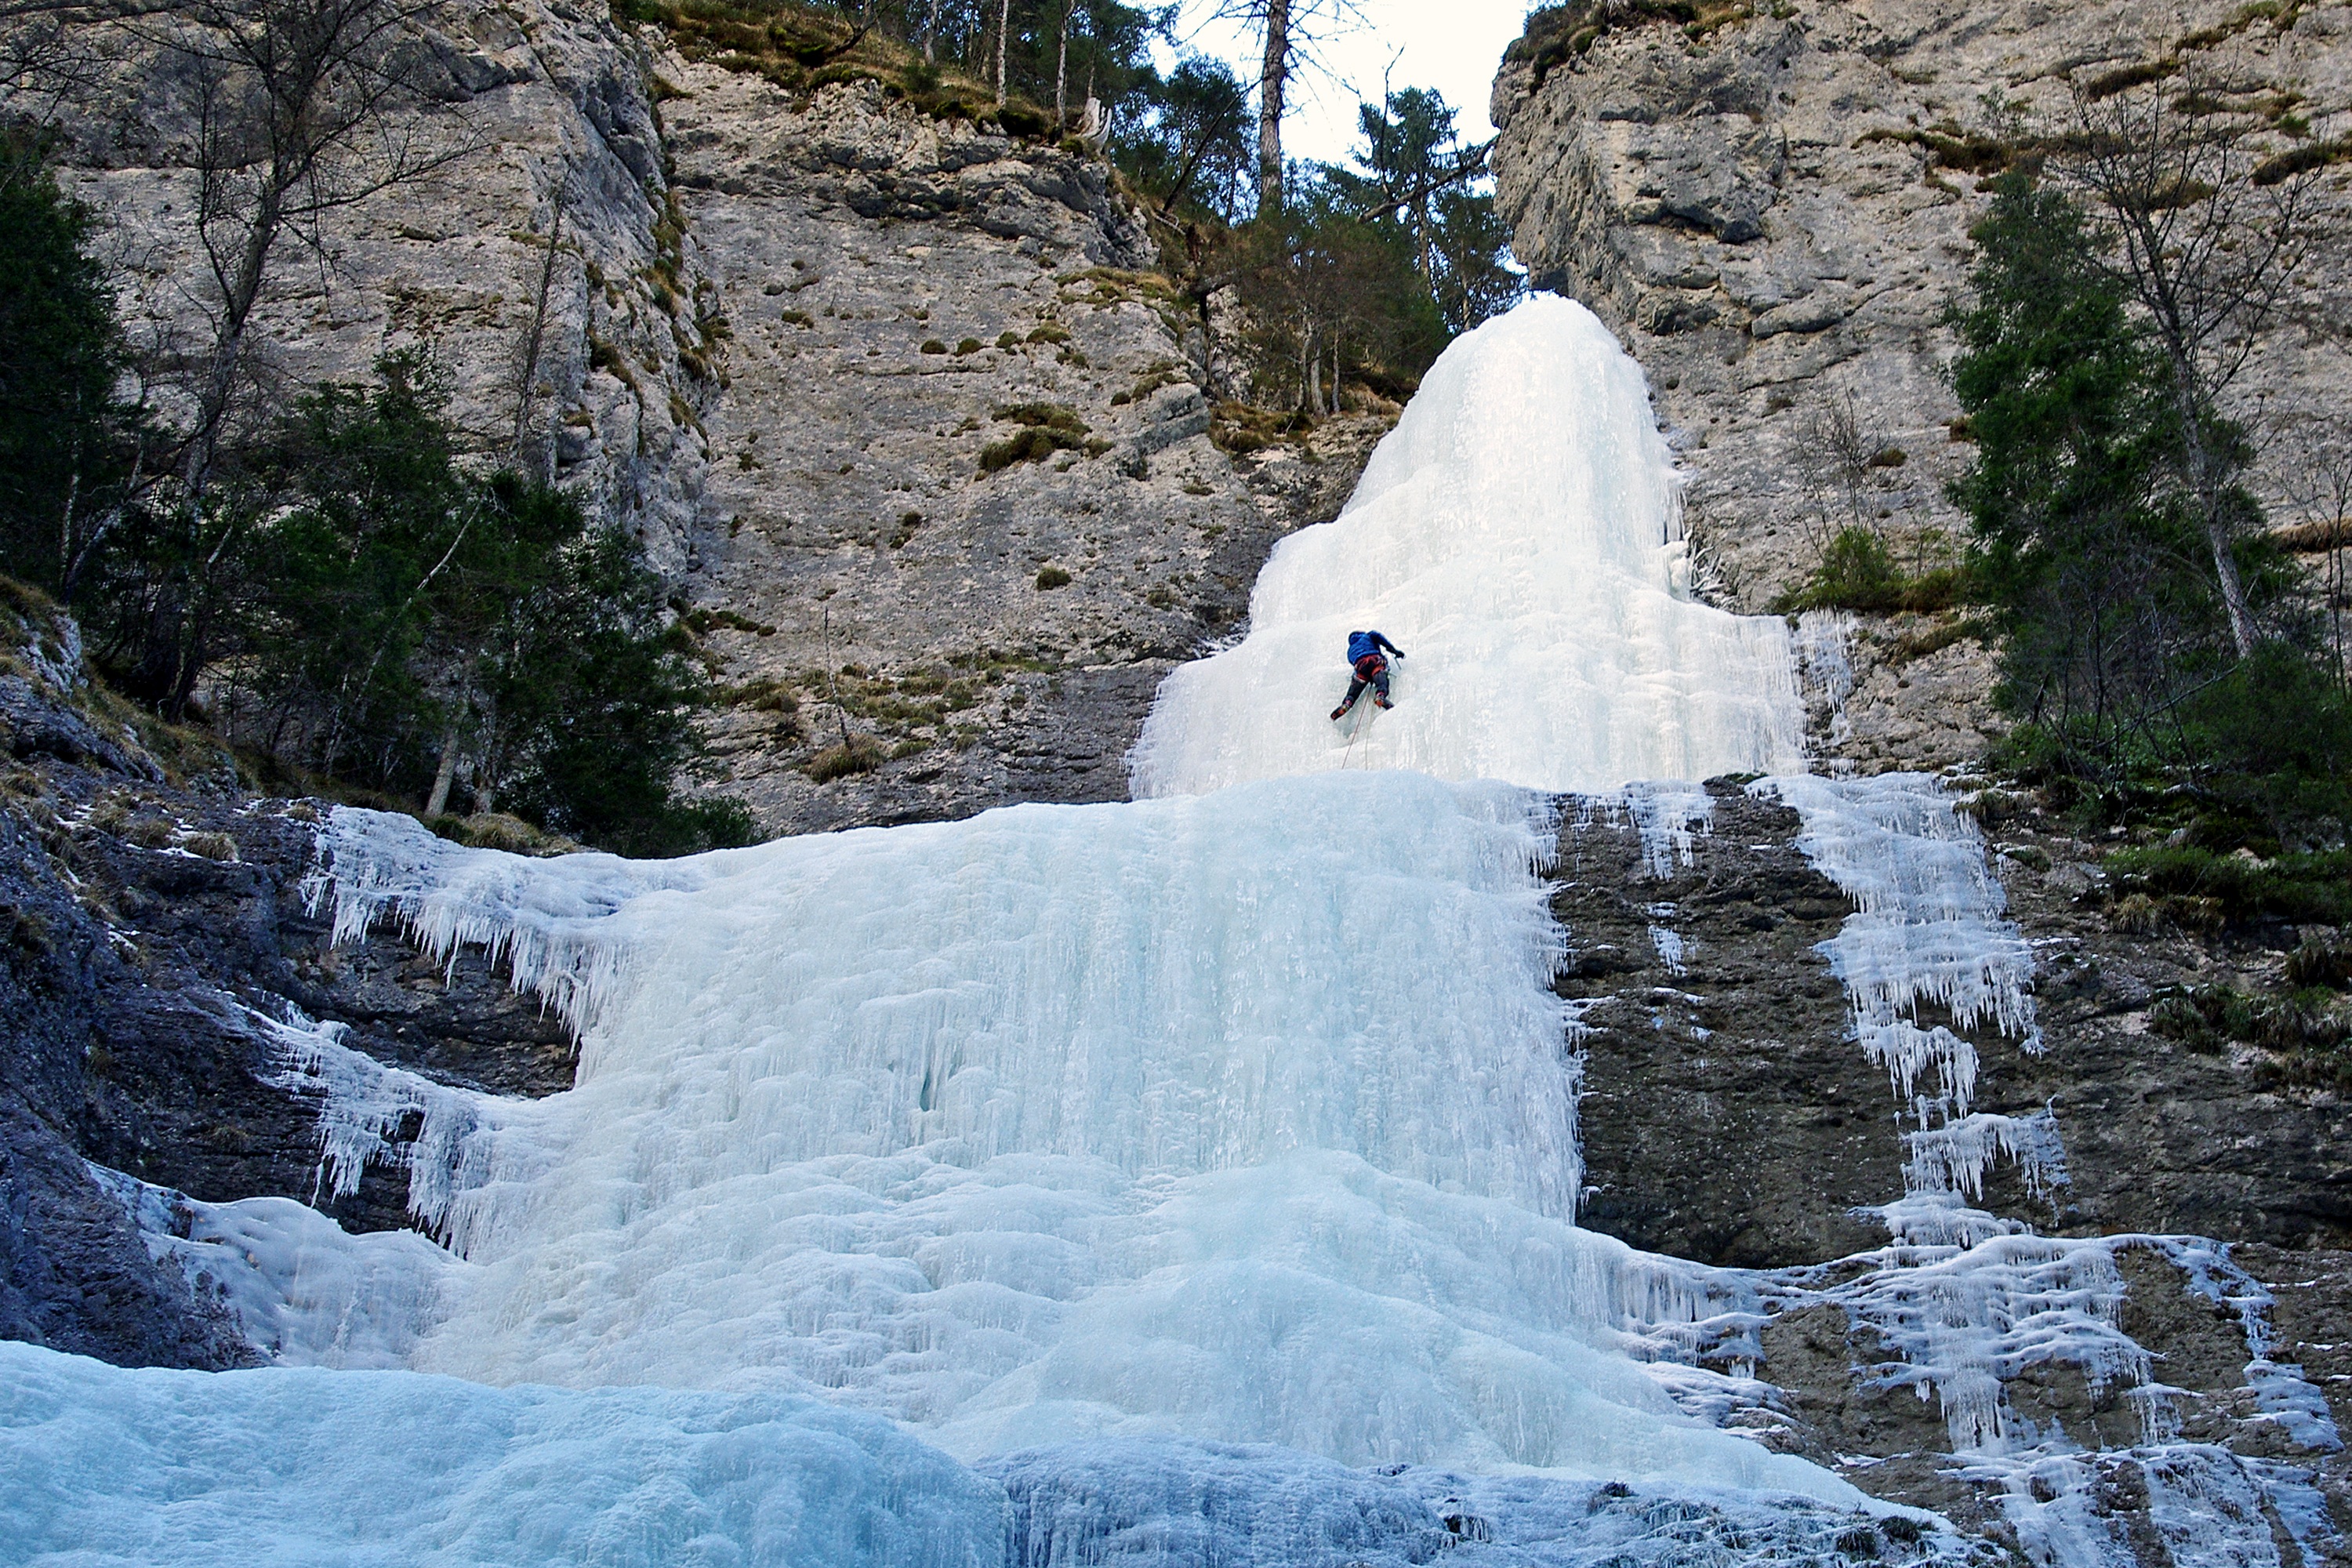
water, rock, waterfall, walking, snow, winter, adventure, ice, italy, season, mountaineering, veneto, water feature, dolomites, belluno, winter sports, malga ciapela, marmolada, ice climbing, serrai di sottoguda, ice falls, sottoguda